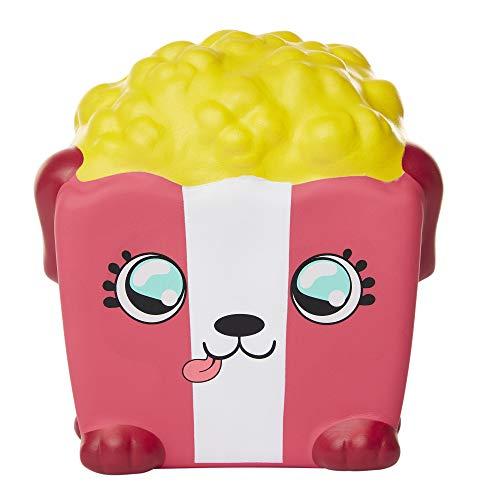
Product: Squish-Dee-Lish Squishy Jumbo Toy, Squishies - Slow Rising Pup-Corn, Soft Kids Squishy Toys 86715
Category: Toys & Games | Novelty & Gag Toys | Miniatures
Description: Jumbo size squishy toys for more squishing fun.
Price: $4.30
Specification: ProductDimensions:6.2x6.2x9.8inches|ItemWeight:11.2ounces|ShippingWeight:11.2ounces(Viewshippingratesandpolicies)|ASIN:B07GTGHV1M|Itemmodelnumber:B07GTGHV1M|Manufacturerrecommendedage:6-9years